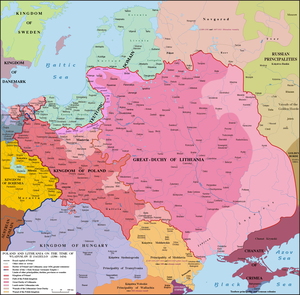
Ladislas II Jagellon, en polonais Władysław II Jagiełło, ou encore en lituanien Jogaila Algirdaitis, grand-duc de Lituanie de 1377 à 1392, et roi de Pologne de 1386 à 1434, est l'un des 24 membres fondateurs de l'Ordre du Dragon, destiné à défendre le christianisme face à ses ennemis, et particulièrement face aux Ottomans.
L'histoire de la Pologne commence au Xᵉ siècle, sous le règne de Mieszko Iᵉʳ et de la dynastie Piast. C'est sous son règne que les souverains polonais se convertissent au christianisme. La Pologne devient rapidement au Moyen Âge une puissance régionale, tout en essayant régulièrement de sortir de l'influence du Saint-Empire romain germanique, et de repousser le Drang nach Osten. C'est ainsi qu'à partir du XIIᵉ siècle, le royaume de Pologne doit lutter contre les Chevaliers Teutoniques qui ont colonisé la Prusse et une partie de la Poméranie.
L'histoire des grandes puissances présente une chronologie des Nations ou États qui ont dominé le Monde depuis les prémices de l'Antiquité jusqu'à nos jours de par leur statut politique, économique, technologique et/ou militaire avancé. Ce statut permet de jouir d'une influence et d'un rayonnement internationaux peu égalés sur un même espace temporel et spatial. Pourtant, lorsqu'un pays y accède, il n'est pas pour autant légitimé par l'ensemble de la communauté internationale et encore moins établi de façon irréversible dans sa position. En effet, du fait de la volonté plus ou moins affichée de chaque État de s'imposer sur la scène mondiale, on constate que bon nombre de civilisations ont pu accéder à la place de leader mais que peu d'entre elles ont pu la conserver plus de quelques siècles. Bien que la longévité de certaines relève d'une gestion optimale vis-à-vis de l'époque considérée, il y a toujours eu une période de déclin au cours de laquelle les rapports de force ont été modifiés.
L'archidiocèse de Lviv est une circonscription ecclésiastique de l'Église catholique en Ukraine dont le siège est situé à Lviv capitale administrative de l'oblast de Lviv. Mᵍʳ Marian Jaworski, a été nommé administrateur apostolique de Lviv et des territoires de la Pologne le 21 mai 1984, archevêque de Lviv en 1991. Il s'est retiré et a été remplacé en 2008 par Mᵍʳ Mieczysław Mokrzycki.
Le Yedisan est une province historique et une région naturelle d'Ukraine correspondant à l'extrémité occidentale de la steppe pontique.